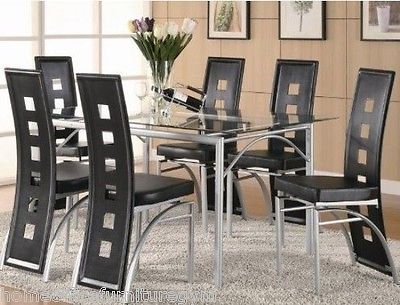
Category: table